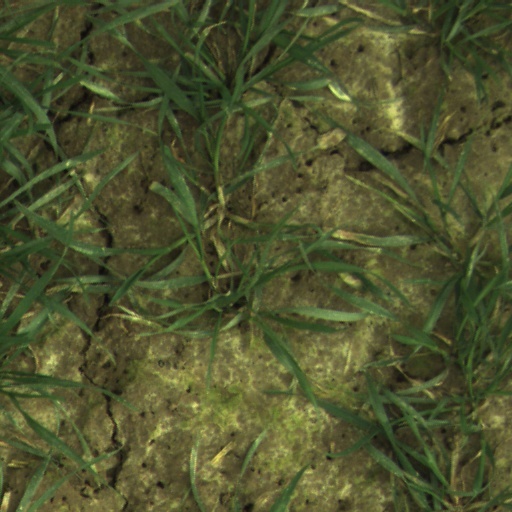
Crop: wheat